JC's Girls

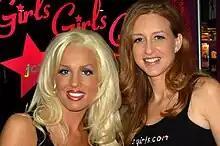
Tanya Huerter (right), who joined Heather Veitch (left) as two of JC's Girls' initial three leaders, said, "I believe God created sex for marriage. But God will meet these girls where they are."

Veitch became the head of JC's Girls, and the 17,000-member Sandals Church became the organization's base of operations. The church is part of the California Southern Baptist Convention, which supports JC's Girls. The church gave JC's Girls a $10,000 budget in its first year.